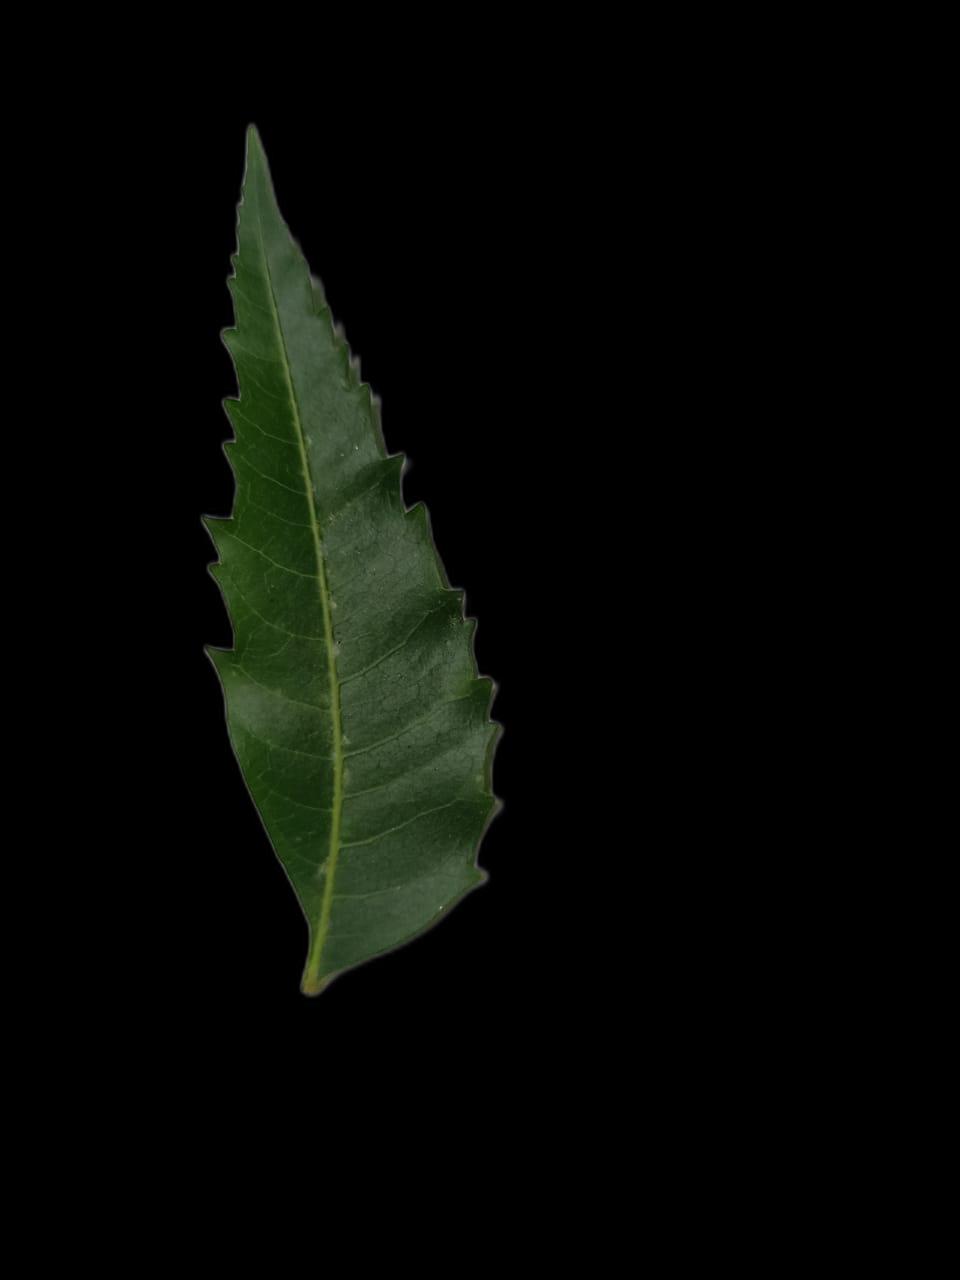
Plant: Neem